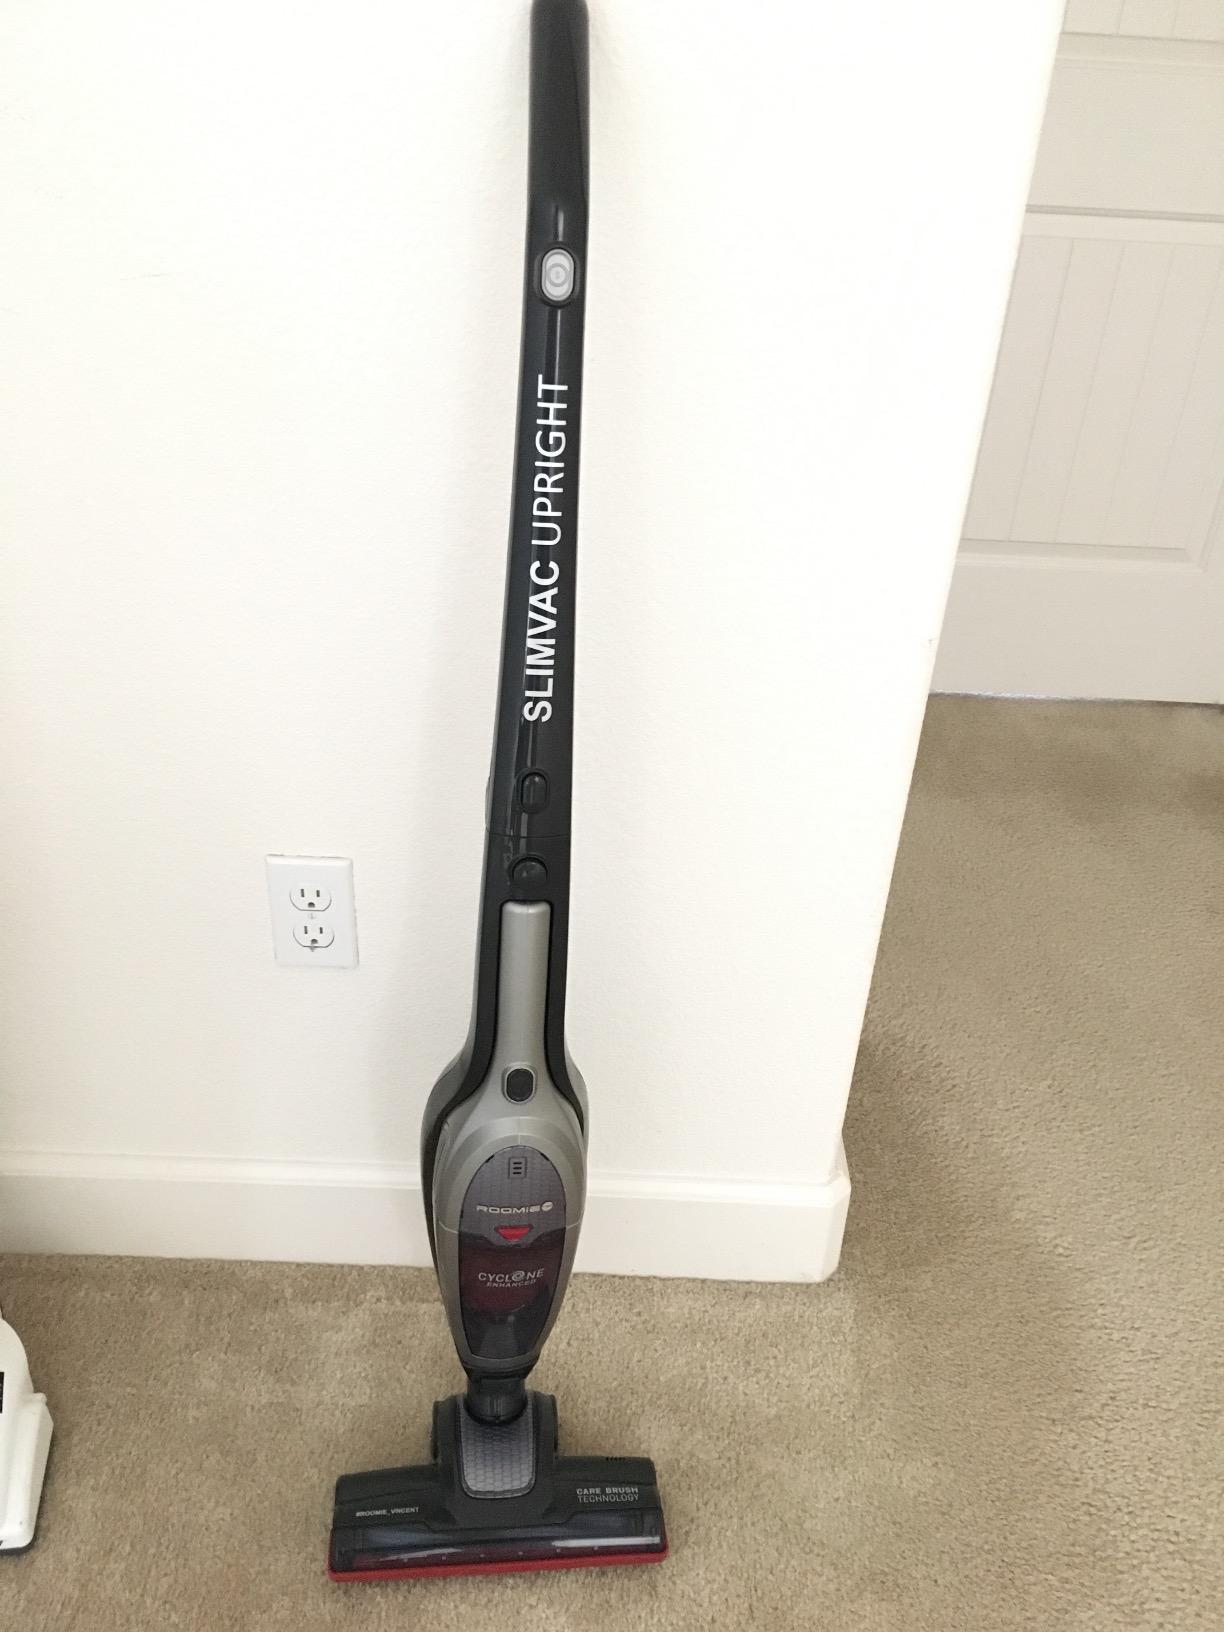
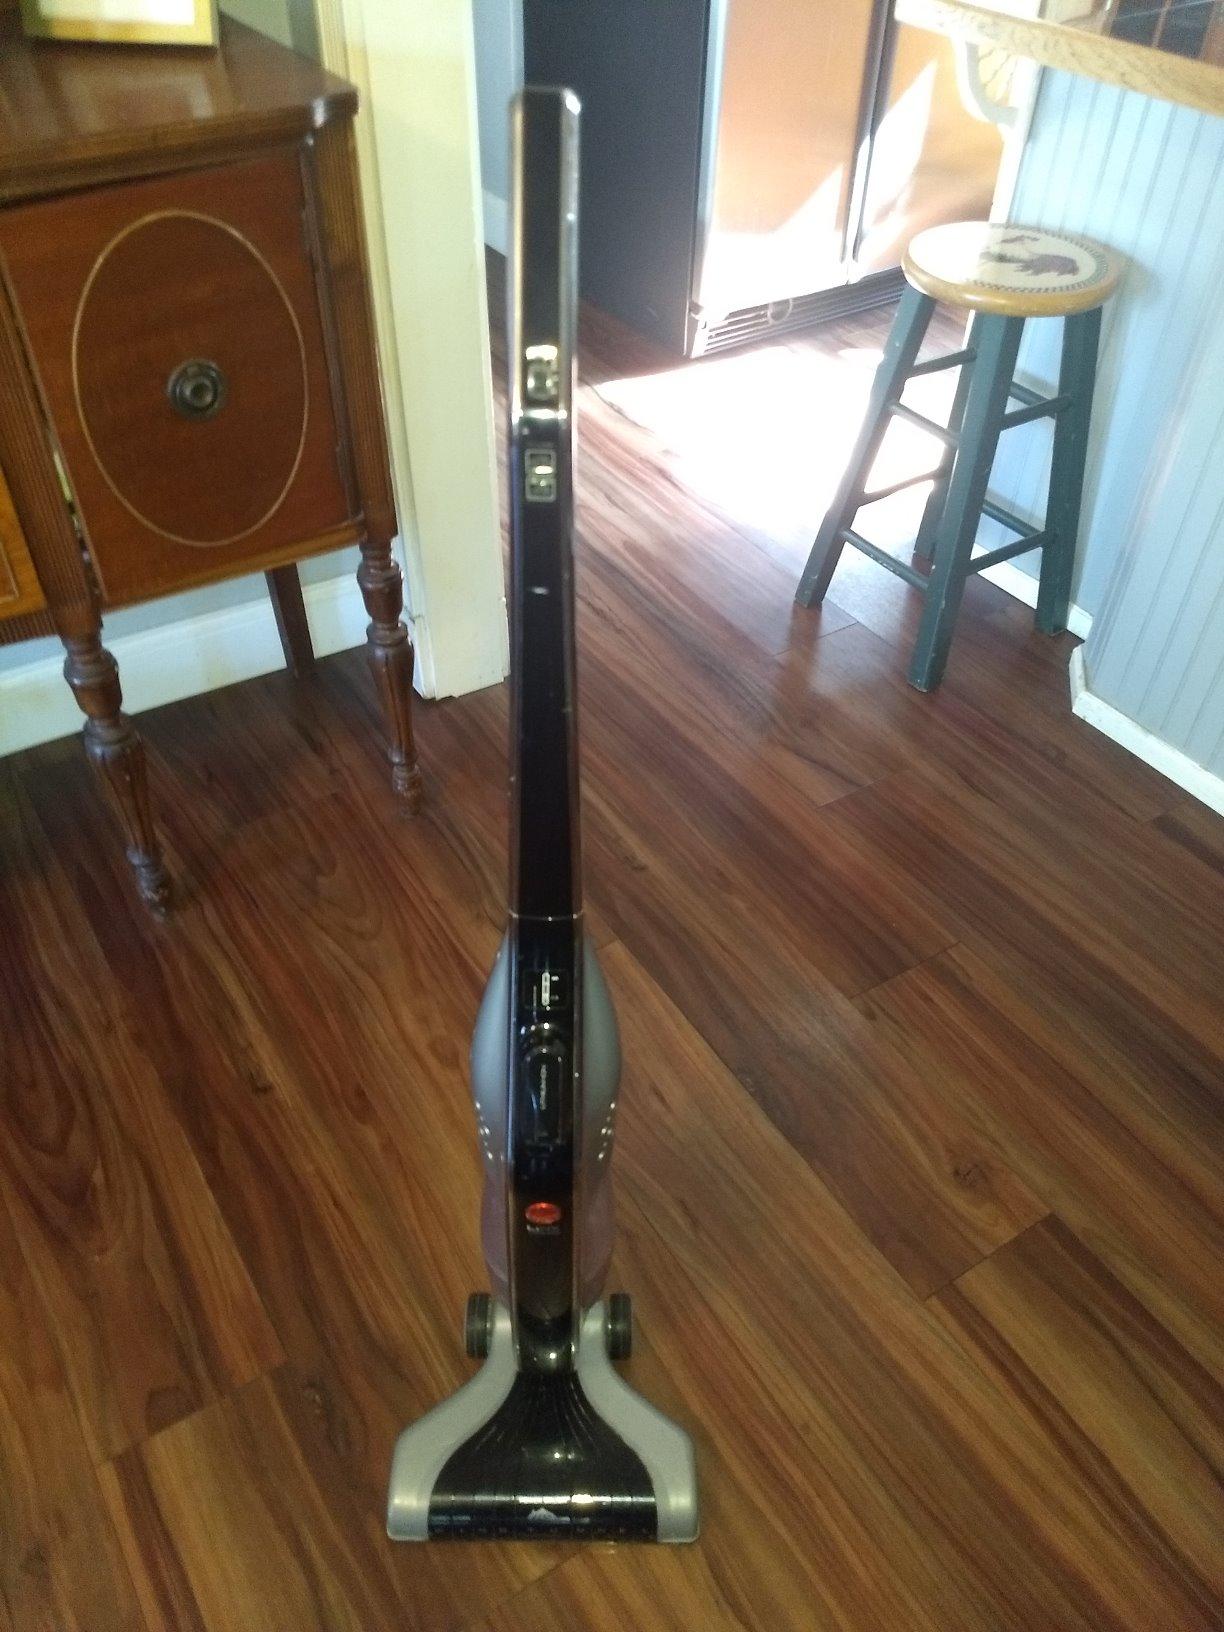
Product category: items_vacuum
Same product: no